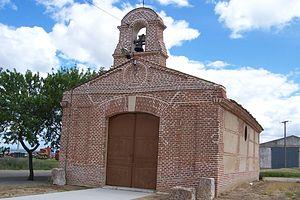
Ventosa de la Cuesta est une commune de la province de Valladolid dans la communauté autonome de Castille-et-León en Espagne.